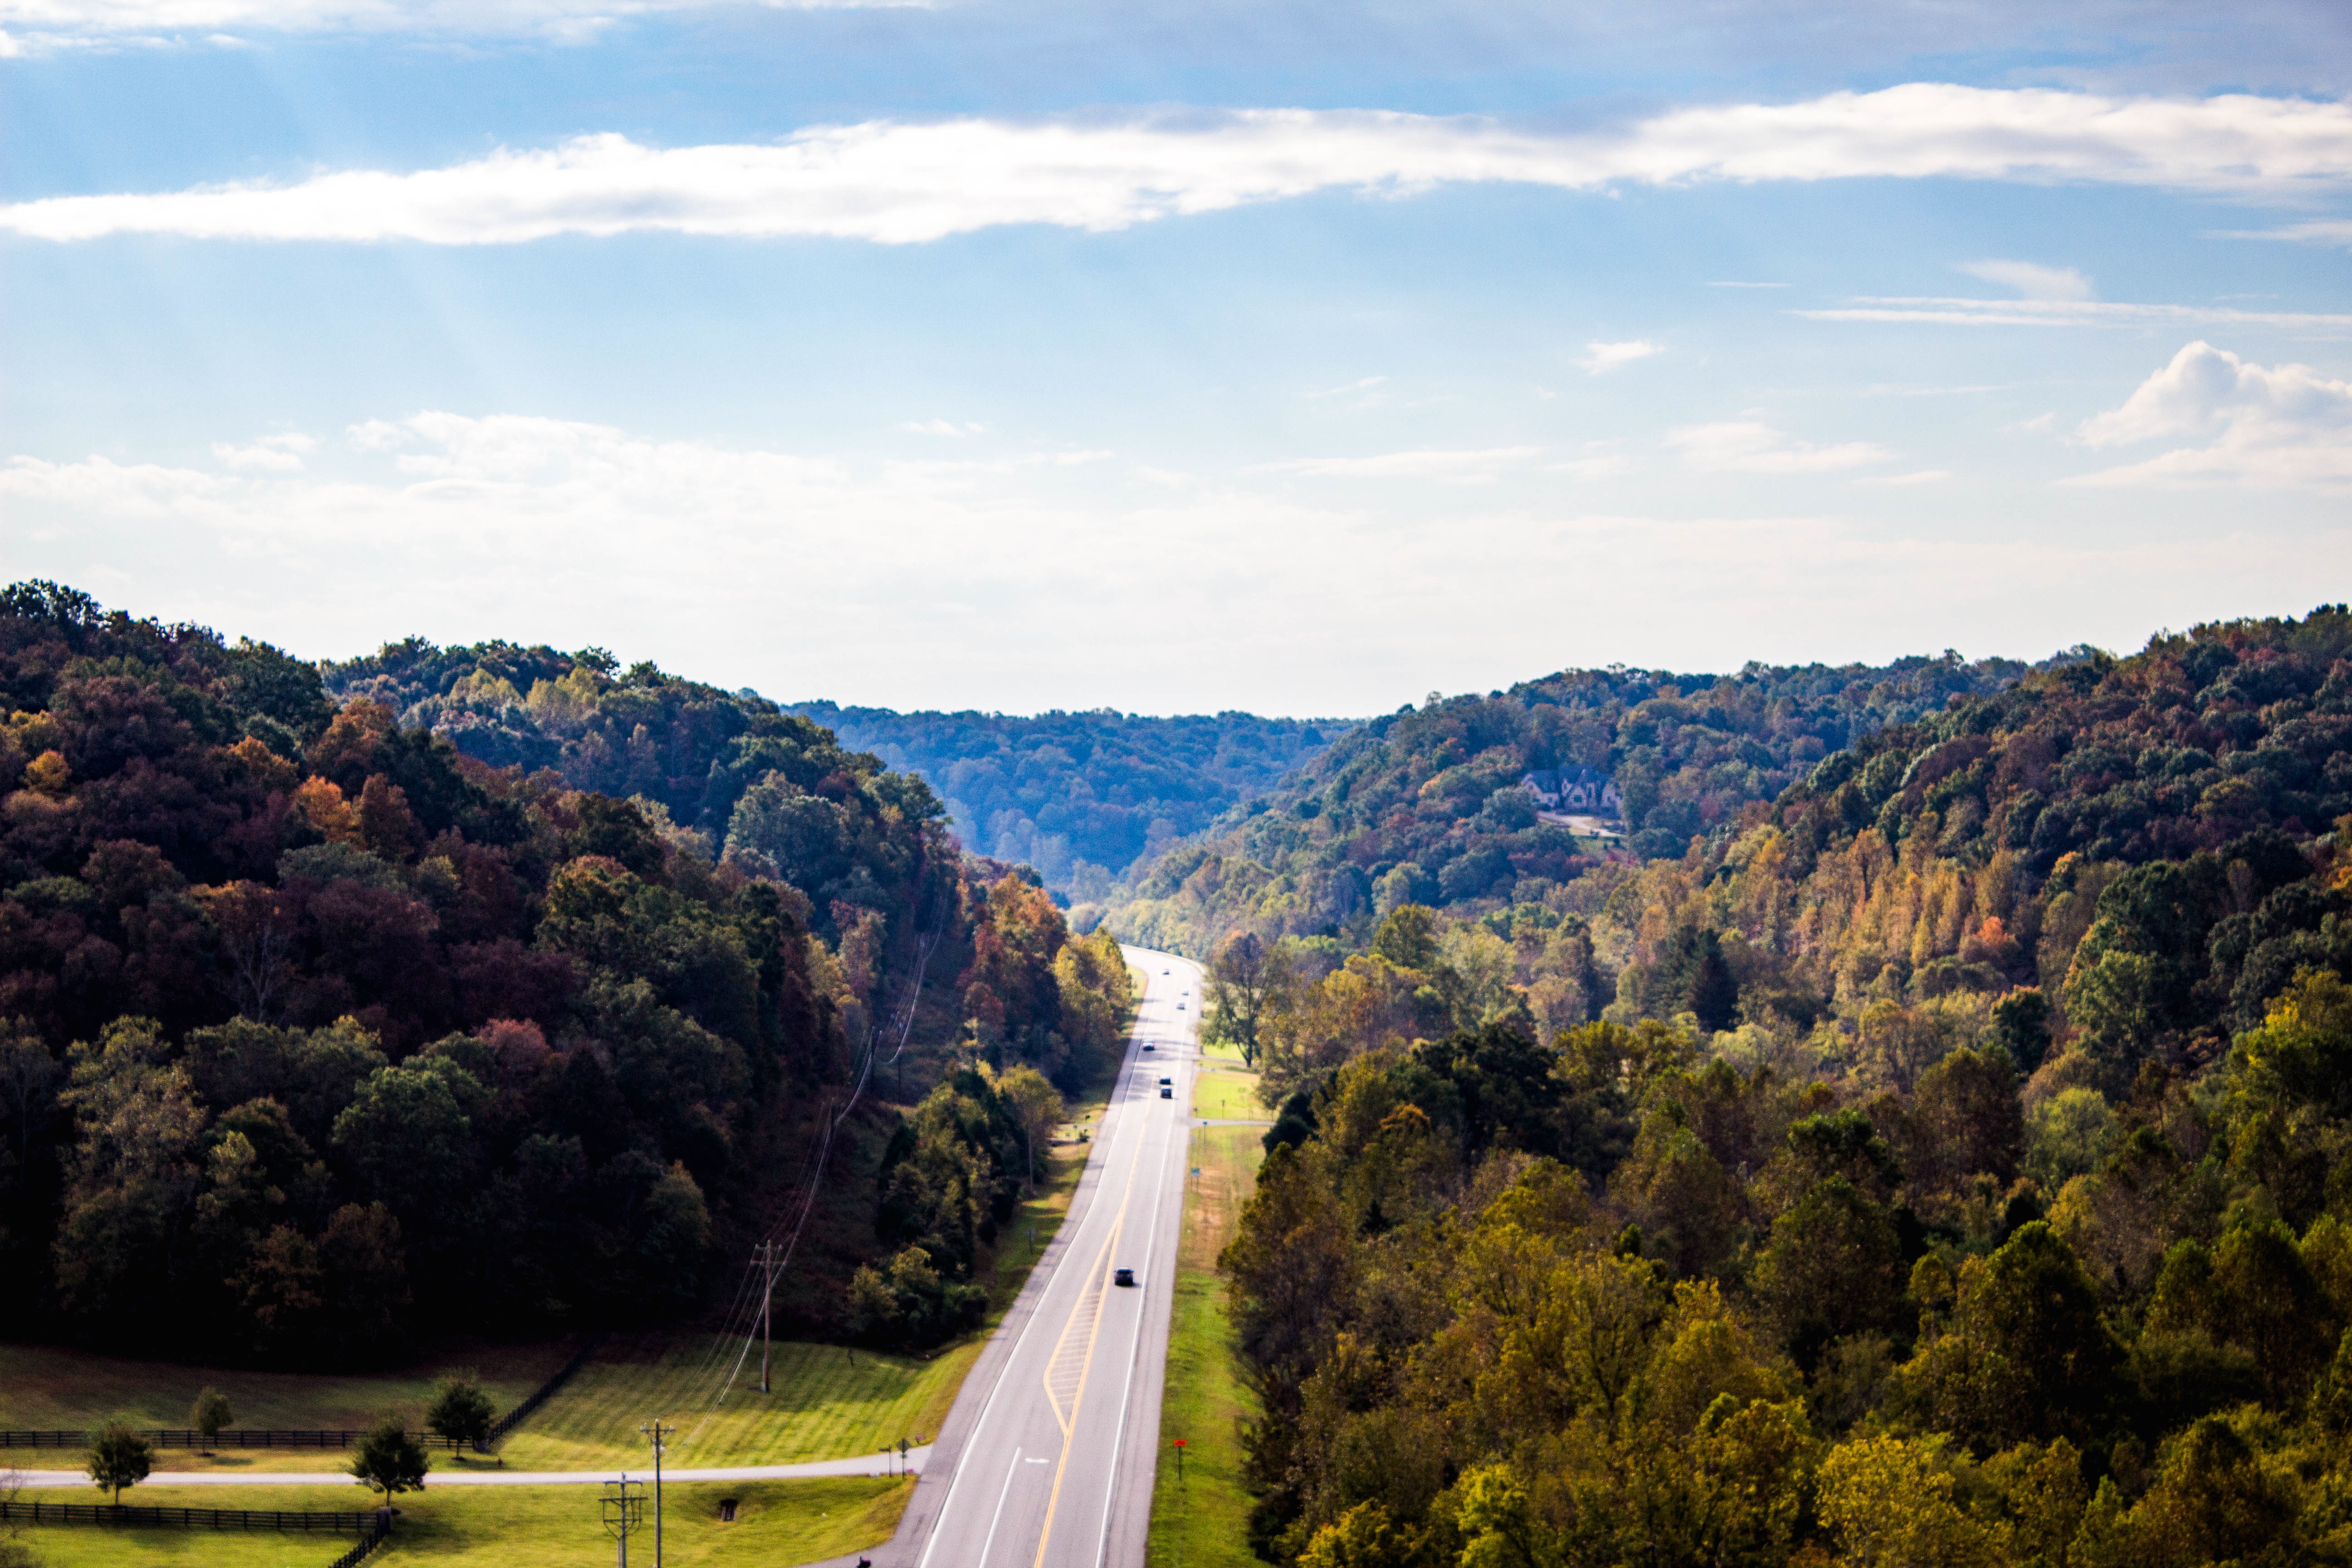
landscape, tree, nature, mountain, hill, river, valley, mountain range, autumn, park, plateau, rural area, mountainous landforms